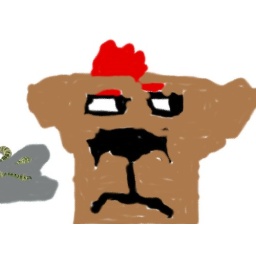
its the little   brown lion i found in my snapshots on the computer